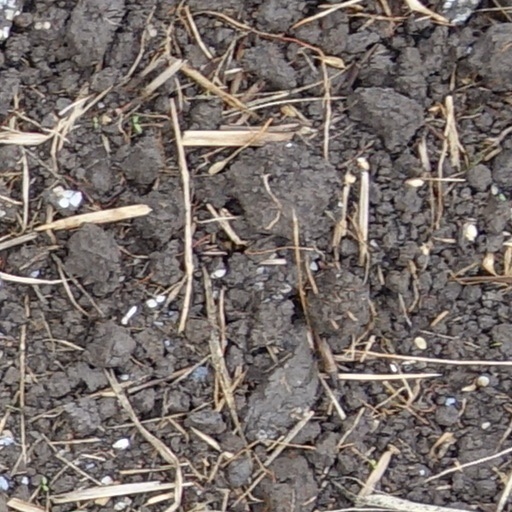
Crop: wheat